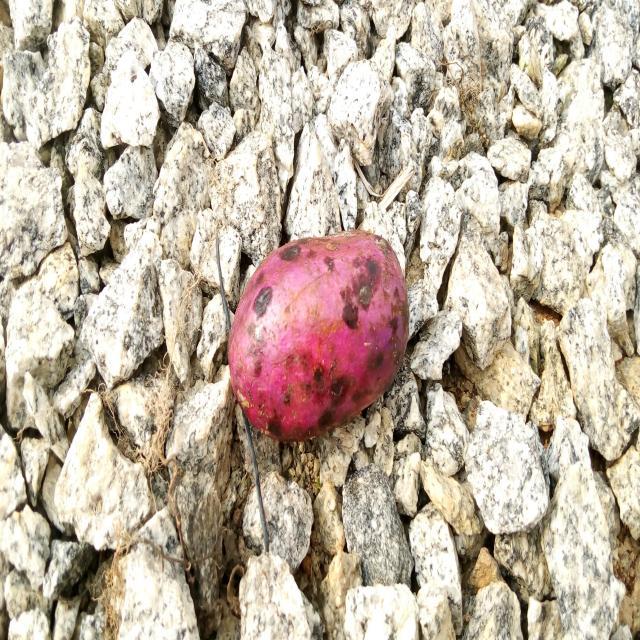
Plum grade: unripe